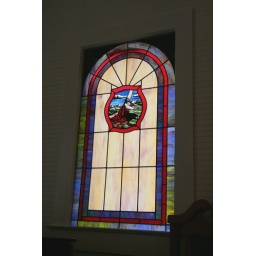
A beautiful stained glass window in a little church!